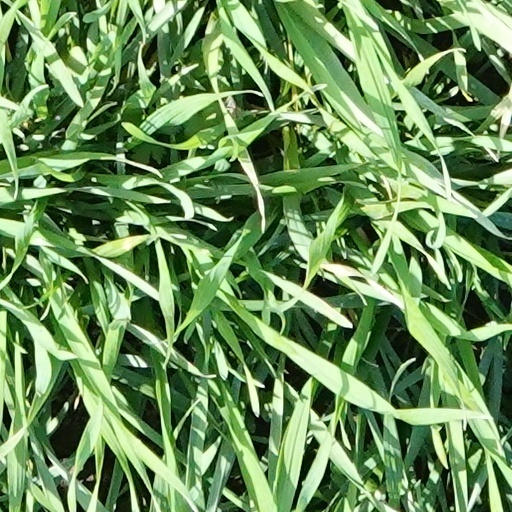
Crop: wheat